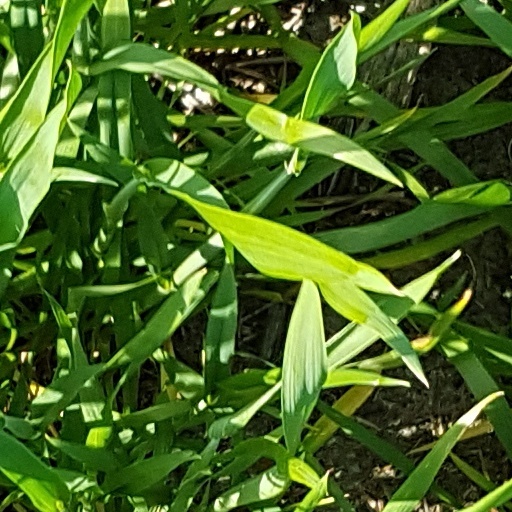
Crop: wheat